Charles Trimnell

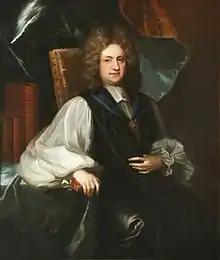
Contemporary portrait of Trimnell

Charles Trimnell (1663–1723) was an English Anglican bishop. He was a Whig in politics, and known for his attacks on High Church views, writing on the subordination of the Church of England to the state. After the accession of George I of Great Britain in 1714 he was in the royal favour and influential.